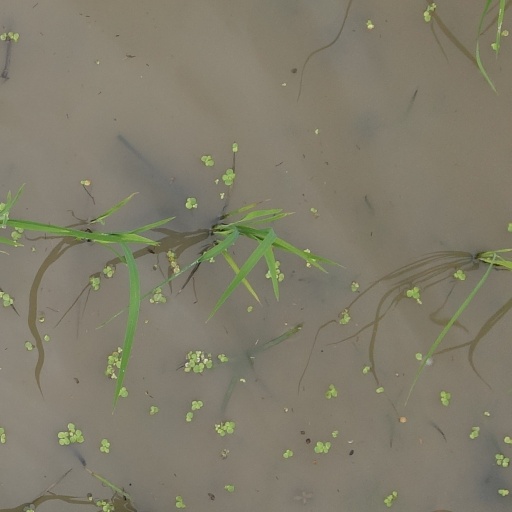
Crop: rice